Yonder Alonso

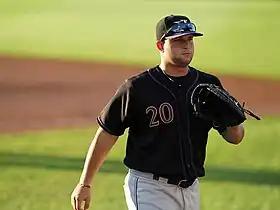
Alonso playing for the Louisville Bats in

In 2008, Alonso was drafted for the second time with the seventh overall pick by the Cincinnati Reds. He signed with the Reds for $4.55 million.